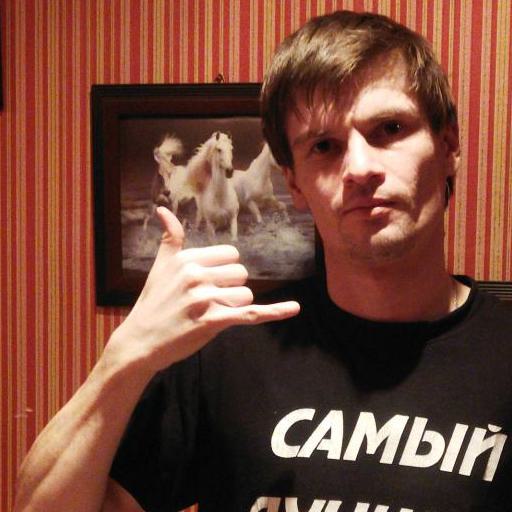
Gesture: call